Sewing

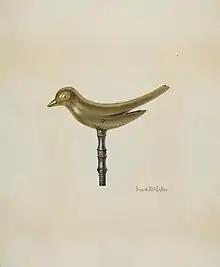
A sewing bird or sewing clamp provides a "third hand" to hold fabric taut. Watercolor by Frank McEntee, National Gallery of Art, Index of American Design.

Decorative embroidery was valued in many cultures worldwide. Although most embroidery stitches in the Western repertoire are traditionally British, Irish or Western European in origin, stitches originating in different cultures are known throughout the world today. Some examples are the Cretan Open Filling stitch, Romanian Couching or Oriental Couching, and the Japanese stitch. The stitches associated with embroidery spread by way of the trade routes that were active during the Middle Ages. The Silk Road brought Chinese embroidery techniques to Western Asia and Eastern Europe, while techniques originating in the Middle East spread to Southern and Western Europe through Morocco and Spain. European imperial settlements also spread embroidery and sewing techniques worldwide. However, there are instances of sewing techniques indigenous to cultures in distant locations from one another, where cross-cultural communication would have been historically unlikely. For example, a method of reverse appliqué known to areas of South America is also known to Southeast Asia.